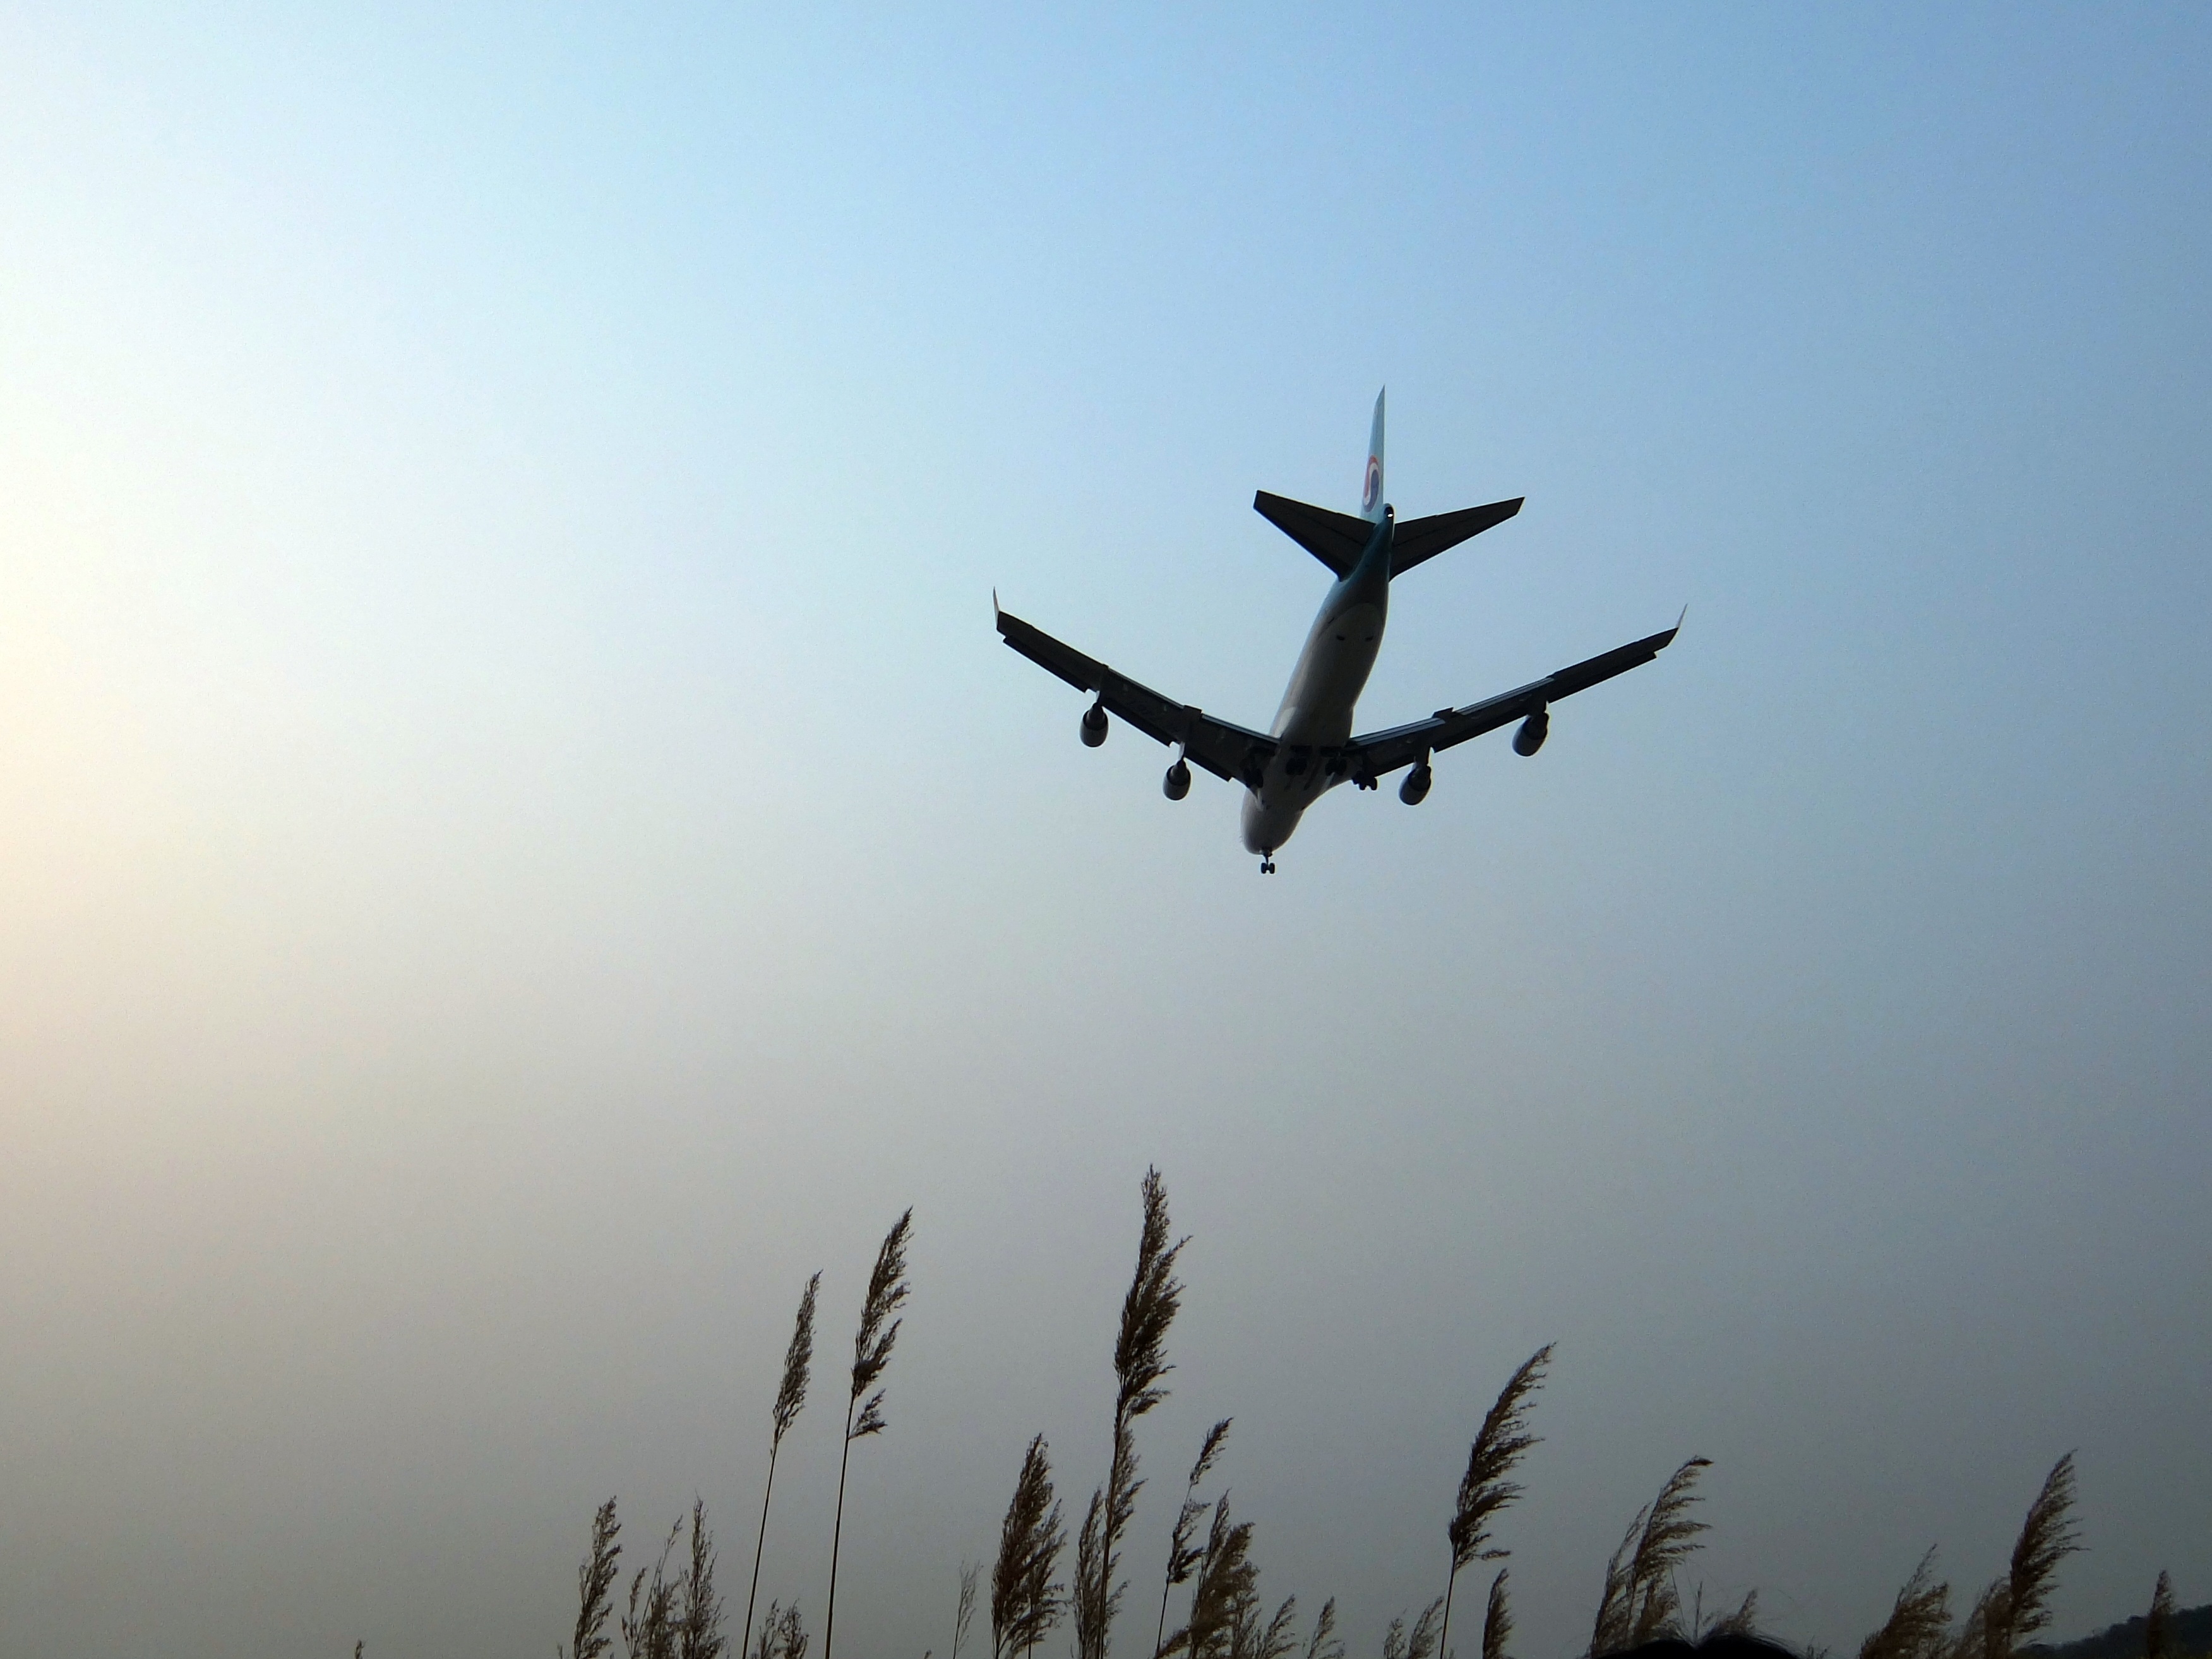
wing, sky, airplane, plane, aircraft, vehicle, aviation, flight, backlight, reeds, takeoff, air force, military aircraft, atmosphere of earth, backlight photo, back plane